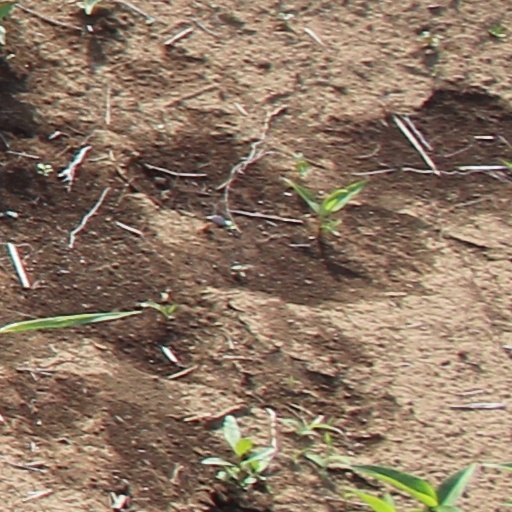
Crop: wheat